D'Oyly Carte Opera Company

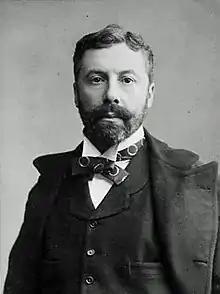
Richard D'Oyly Carte

By 1874, Richard D'Oyly Carte, a musician and ambitious young impresario, had begun producing operettas in London. He announced his ambitions on the front of the programme for one of his productions that year: "It is my desire to establish in London a permanent abode for light opera." "The Observer" reported, "Mr D'Oyly Carte is not only a skilful manager, but a trained musician, and he appears to have grasped the fact that the public are beginning to become weary of what is known as a genuine opera bouffe, and are ready to welcome a musical entertainment of a higher order, such as a musician might produce with satisfaction". He wanted to establish a body of tasteful English comic opera that would appeal to families, in contrast to the bawdy burlesques and adaptations of French operettas and opera bouffes that dominated the London musical stage at that time.